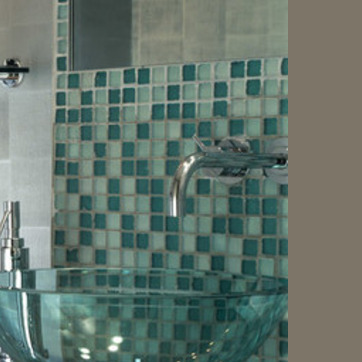
Material: metal